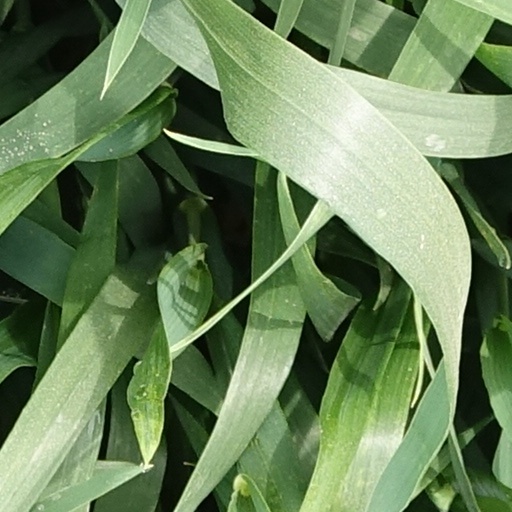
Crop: wheat